Tampa Bay area

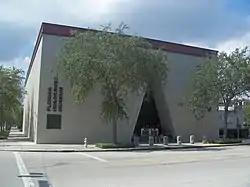
Florida Holocaust Museum in St. Petersburg

The Tampa Bay area is home to several art museums. Long established communities, particularly those near the bay such as Cuban influenced Ybor City, Old Northeast in St. Petersburg, and Palma Ceia and Hyde Park in Tampa contain historic architecture.